Depo Hostivař (Prague Metro)

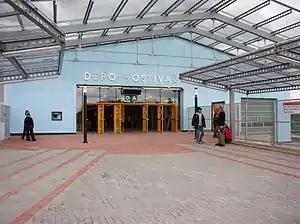
Station entrance

Depo Hostivař is a Prague Metro station and terminus of Line A. It is located on Černokostelecká street, which forms the border between Strašnice and Malešice in Prague 10. The station was constructed in the building of an existing metro depot and was opened on 27 May 2006 as the eastern terminus of the extension from Skalka.